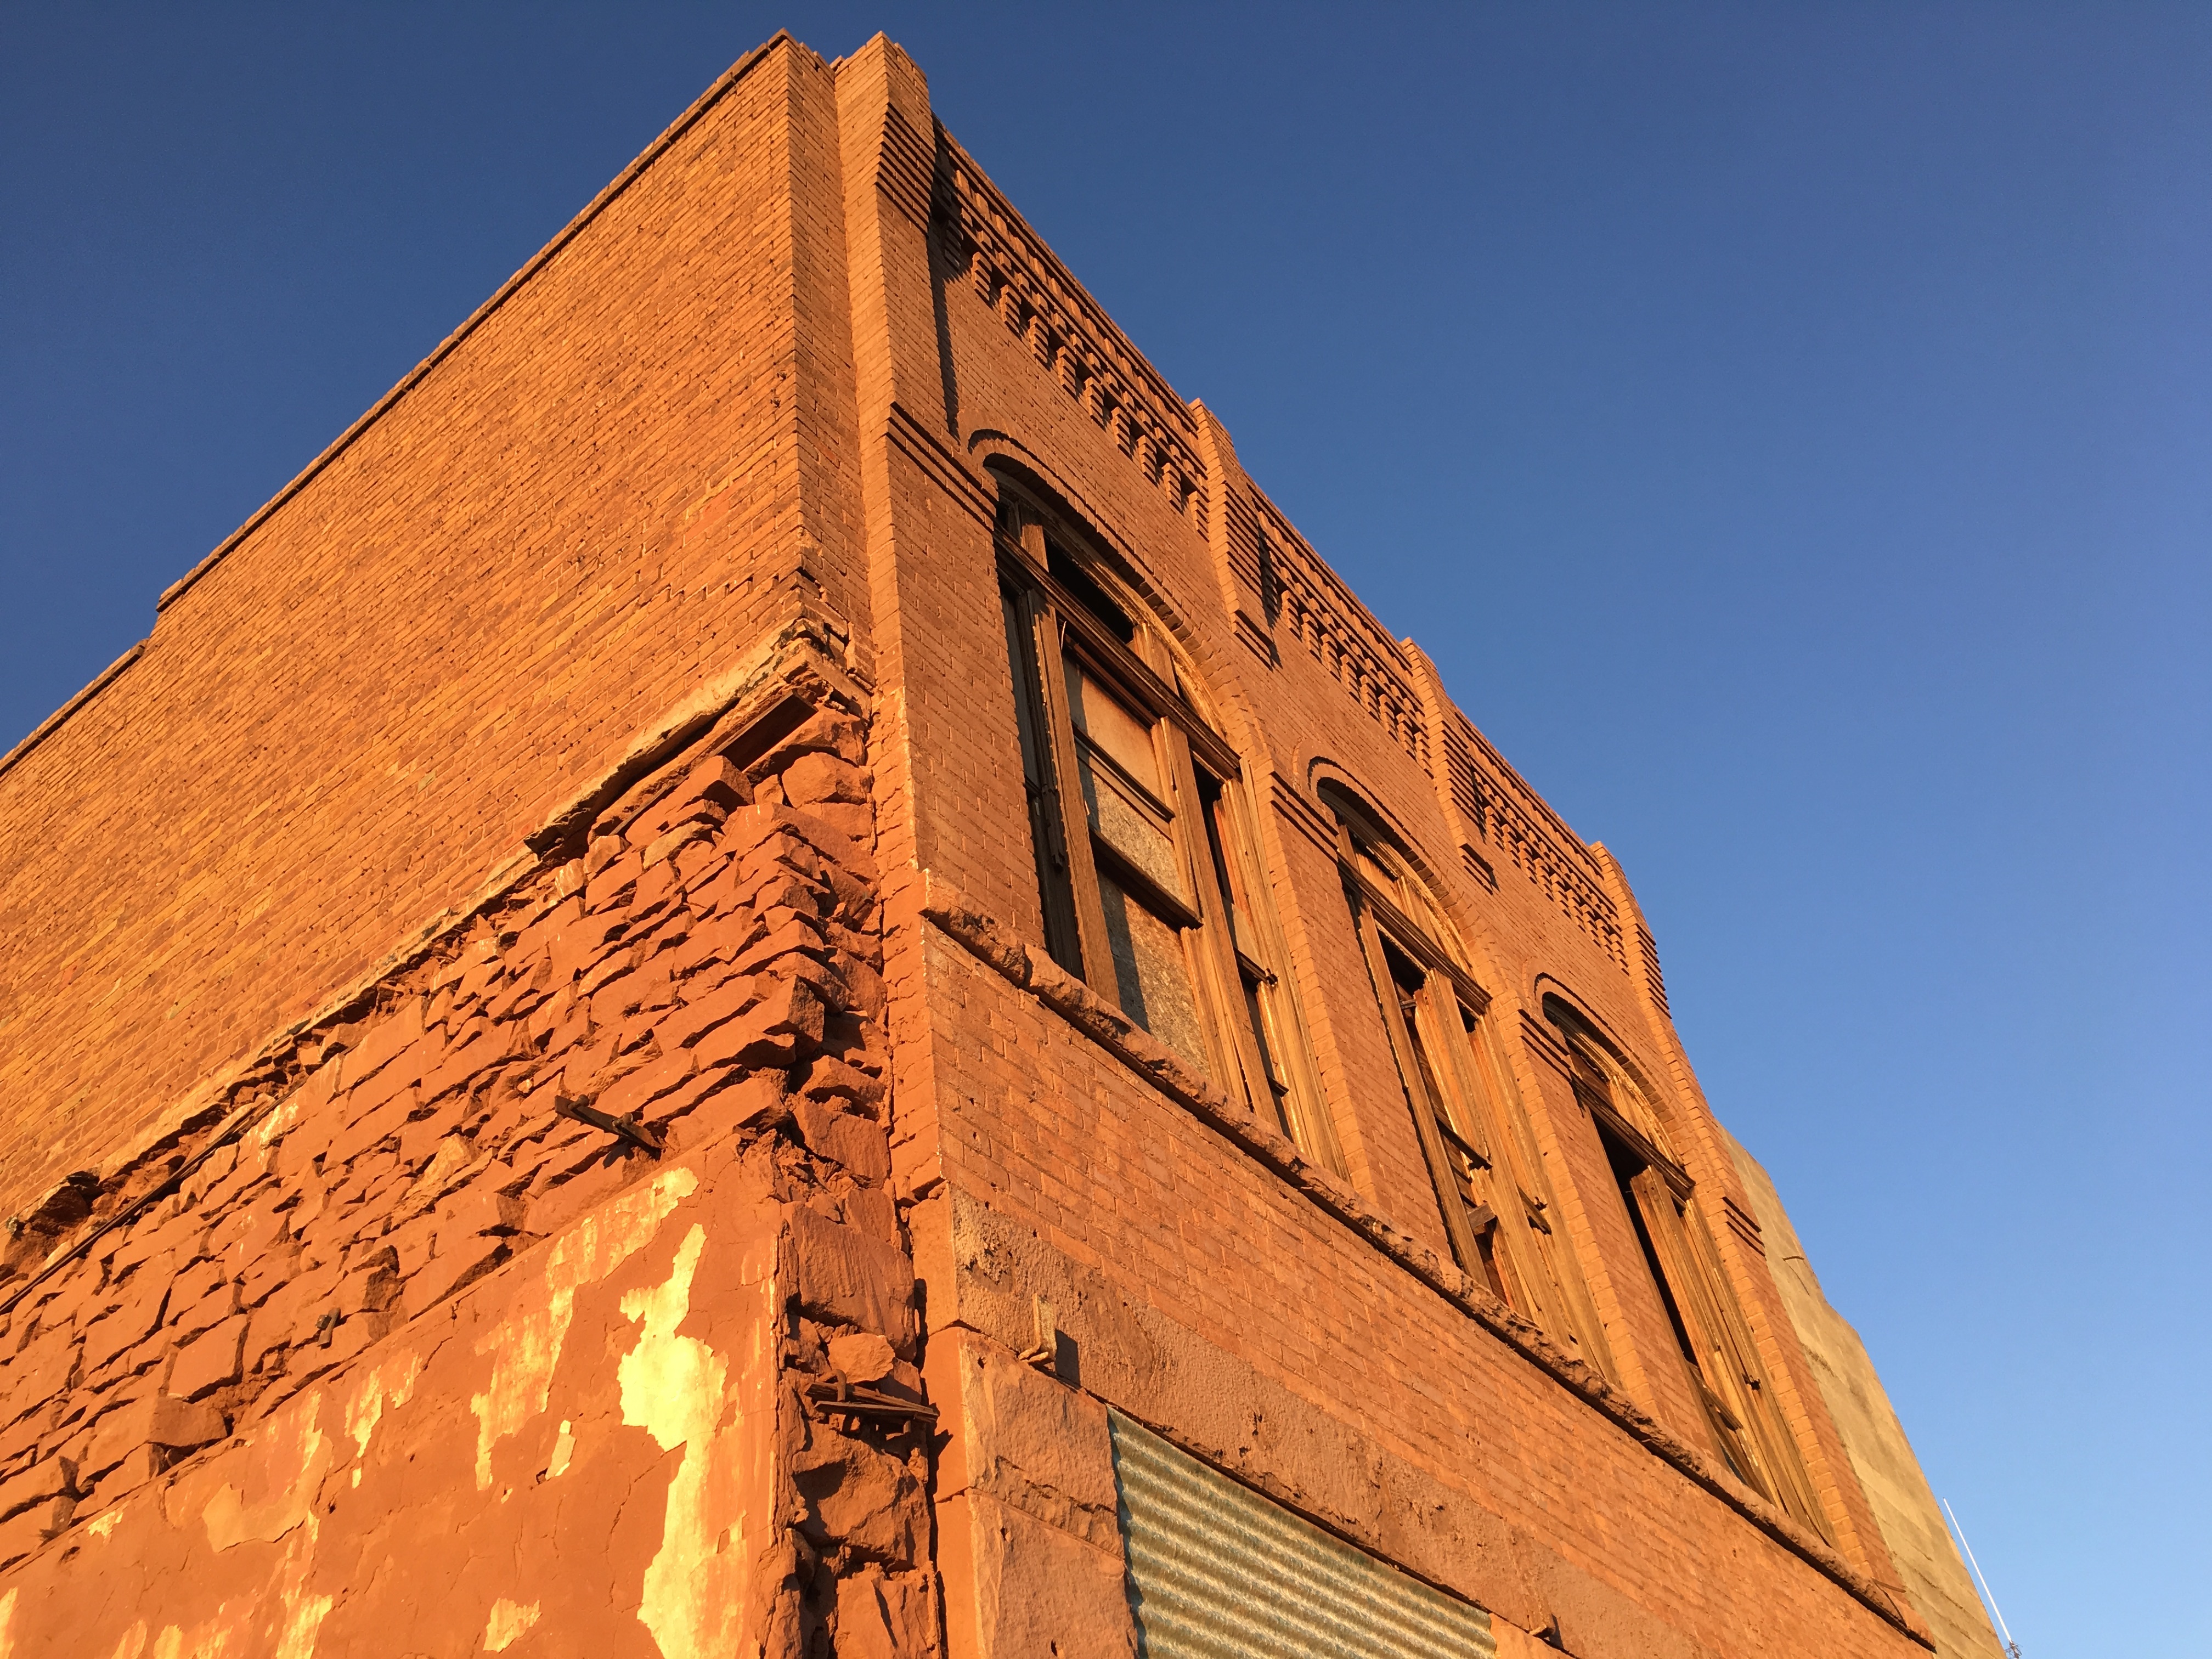
architecture, sky, wood, house, roof, wall, landmark, facade, brick, temple